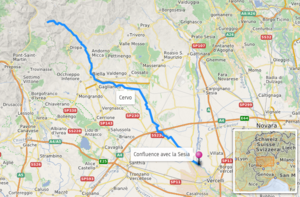
Carte d'après openstreetmap This map was created from OpenStreetMap project data, collected by the community. This map may be incomplete, and may contain errors. Don't rely solely on it for navigation.
Le Cervo est un torrent du Piémont long d'environ 65 kilomètres, principal tributaire de la Sesia. Il traverse les provinces de Biella et de Verceil. Le périmètre de son bassin est de 152 kilomètres et le tronçon montagneux du torrent baigne la Comunità Montana Valle Cervo.